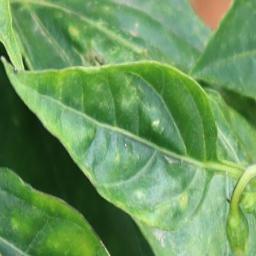
Label: nutritional